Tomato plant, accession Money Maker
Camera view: tilt-top (135 deg); turntable rotation: 300 degrees
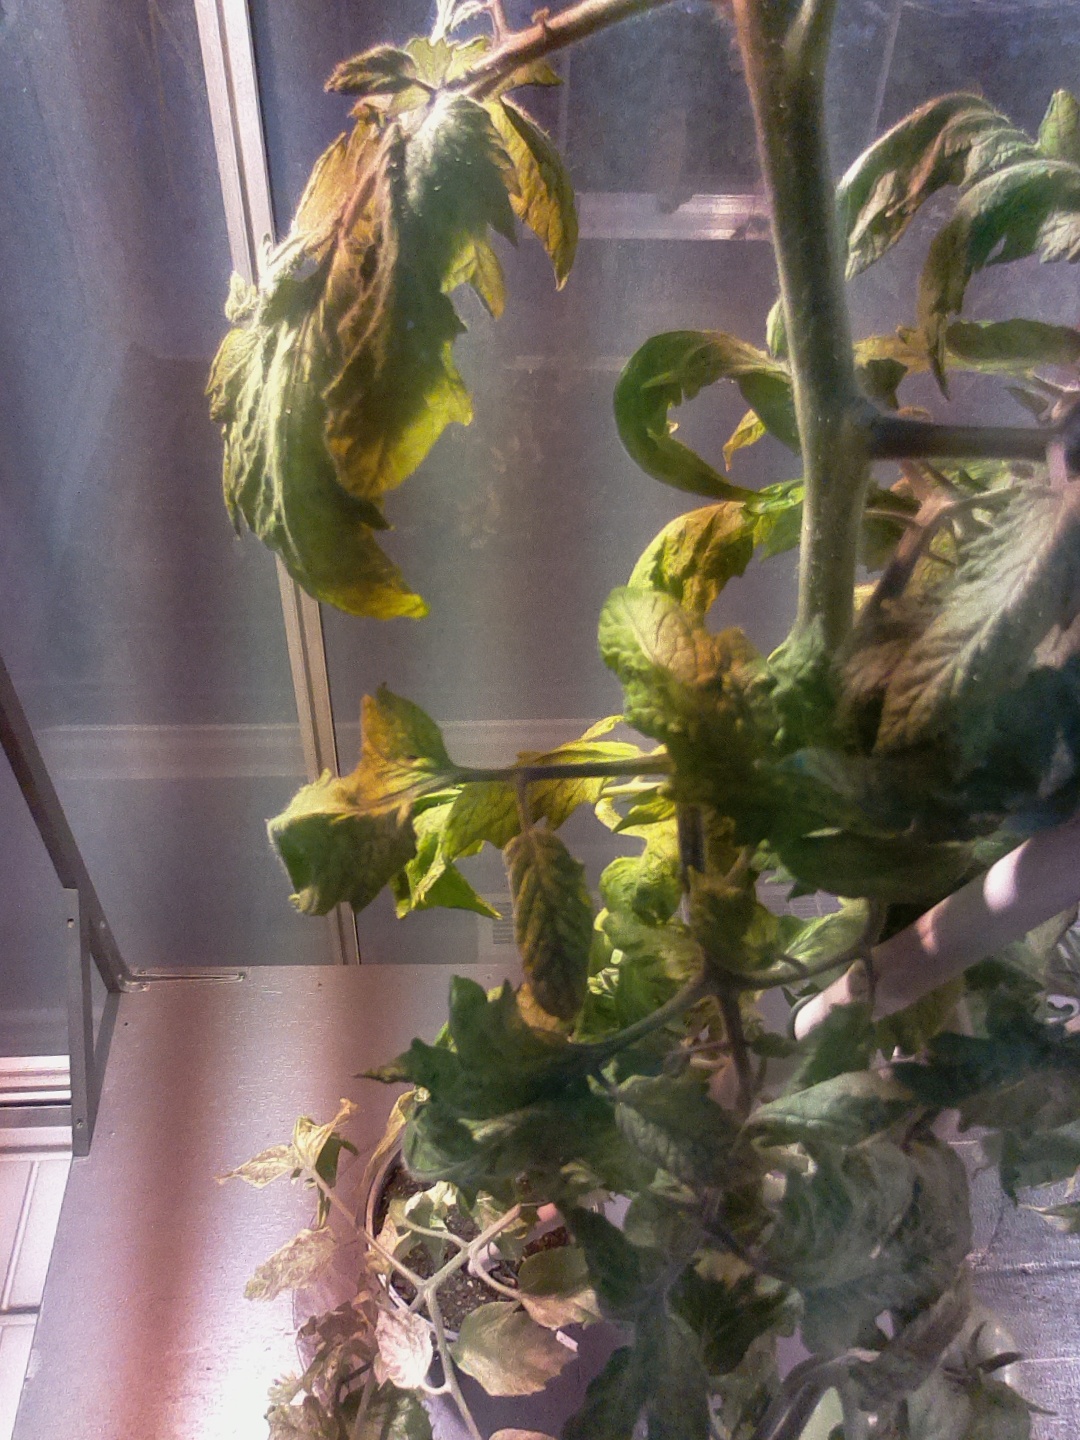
BBCH growth stage 78: 80% -90% of final fruit size